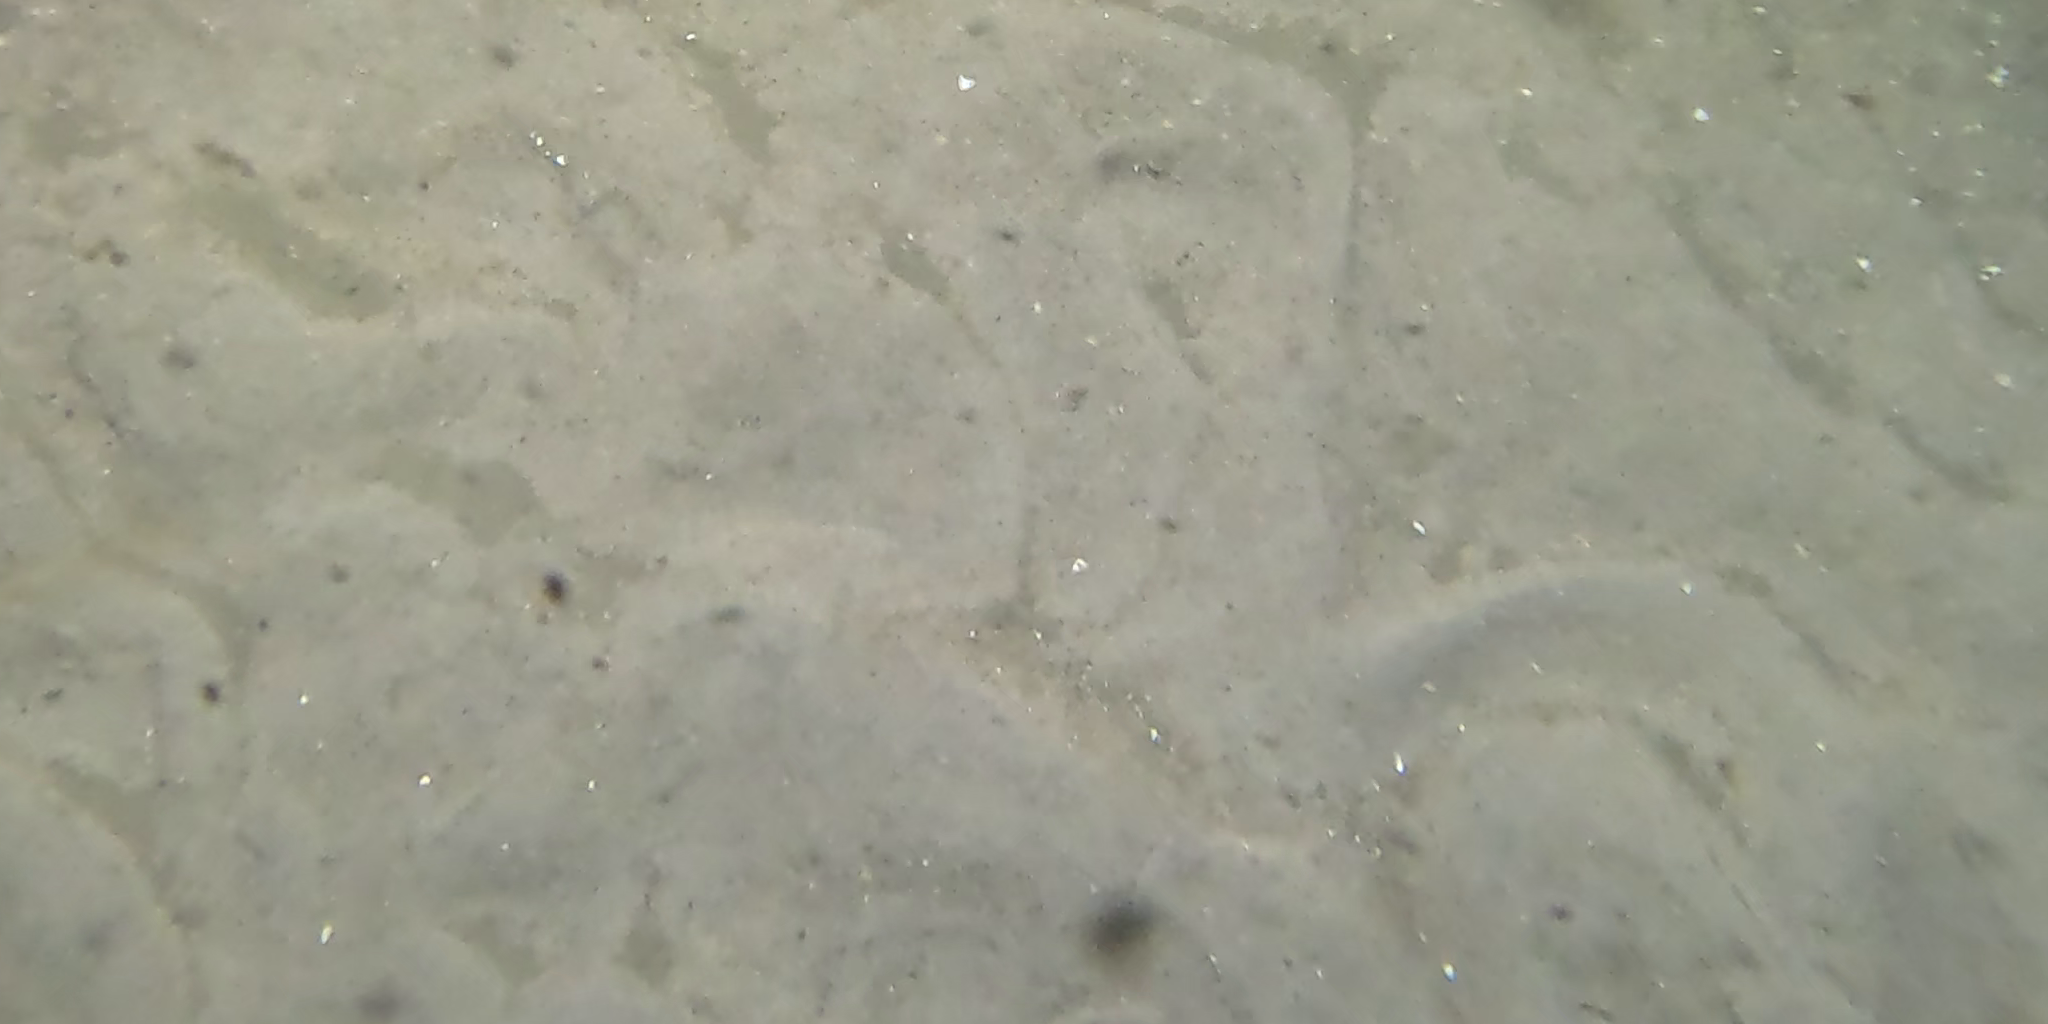
Seabed habitat: sand